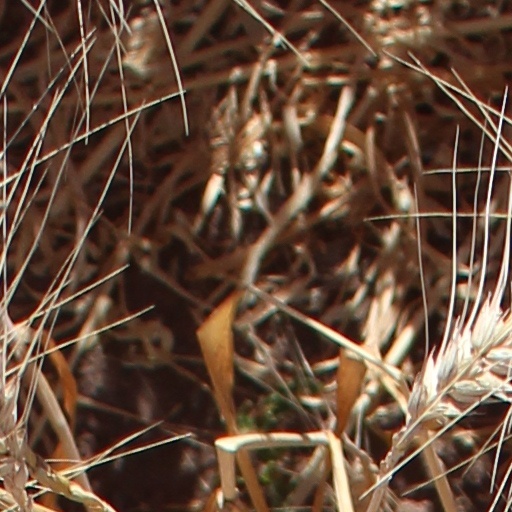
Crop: wheat